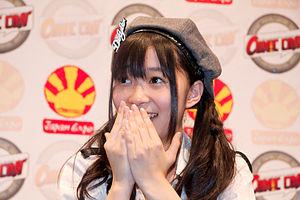
Rino Sashihara du groupe AKB48 pendant une conférence à Japan Expo 2009 (Paris, France). 日本語: フランスのパリで開催されたJapan Expo 2009で講演するAKB48の指原莉乃。